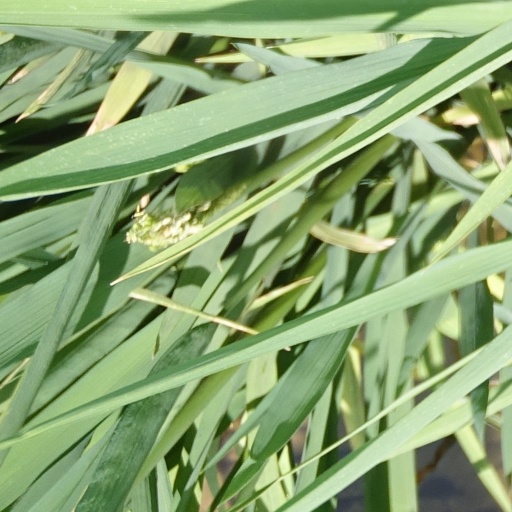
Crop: rice